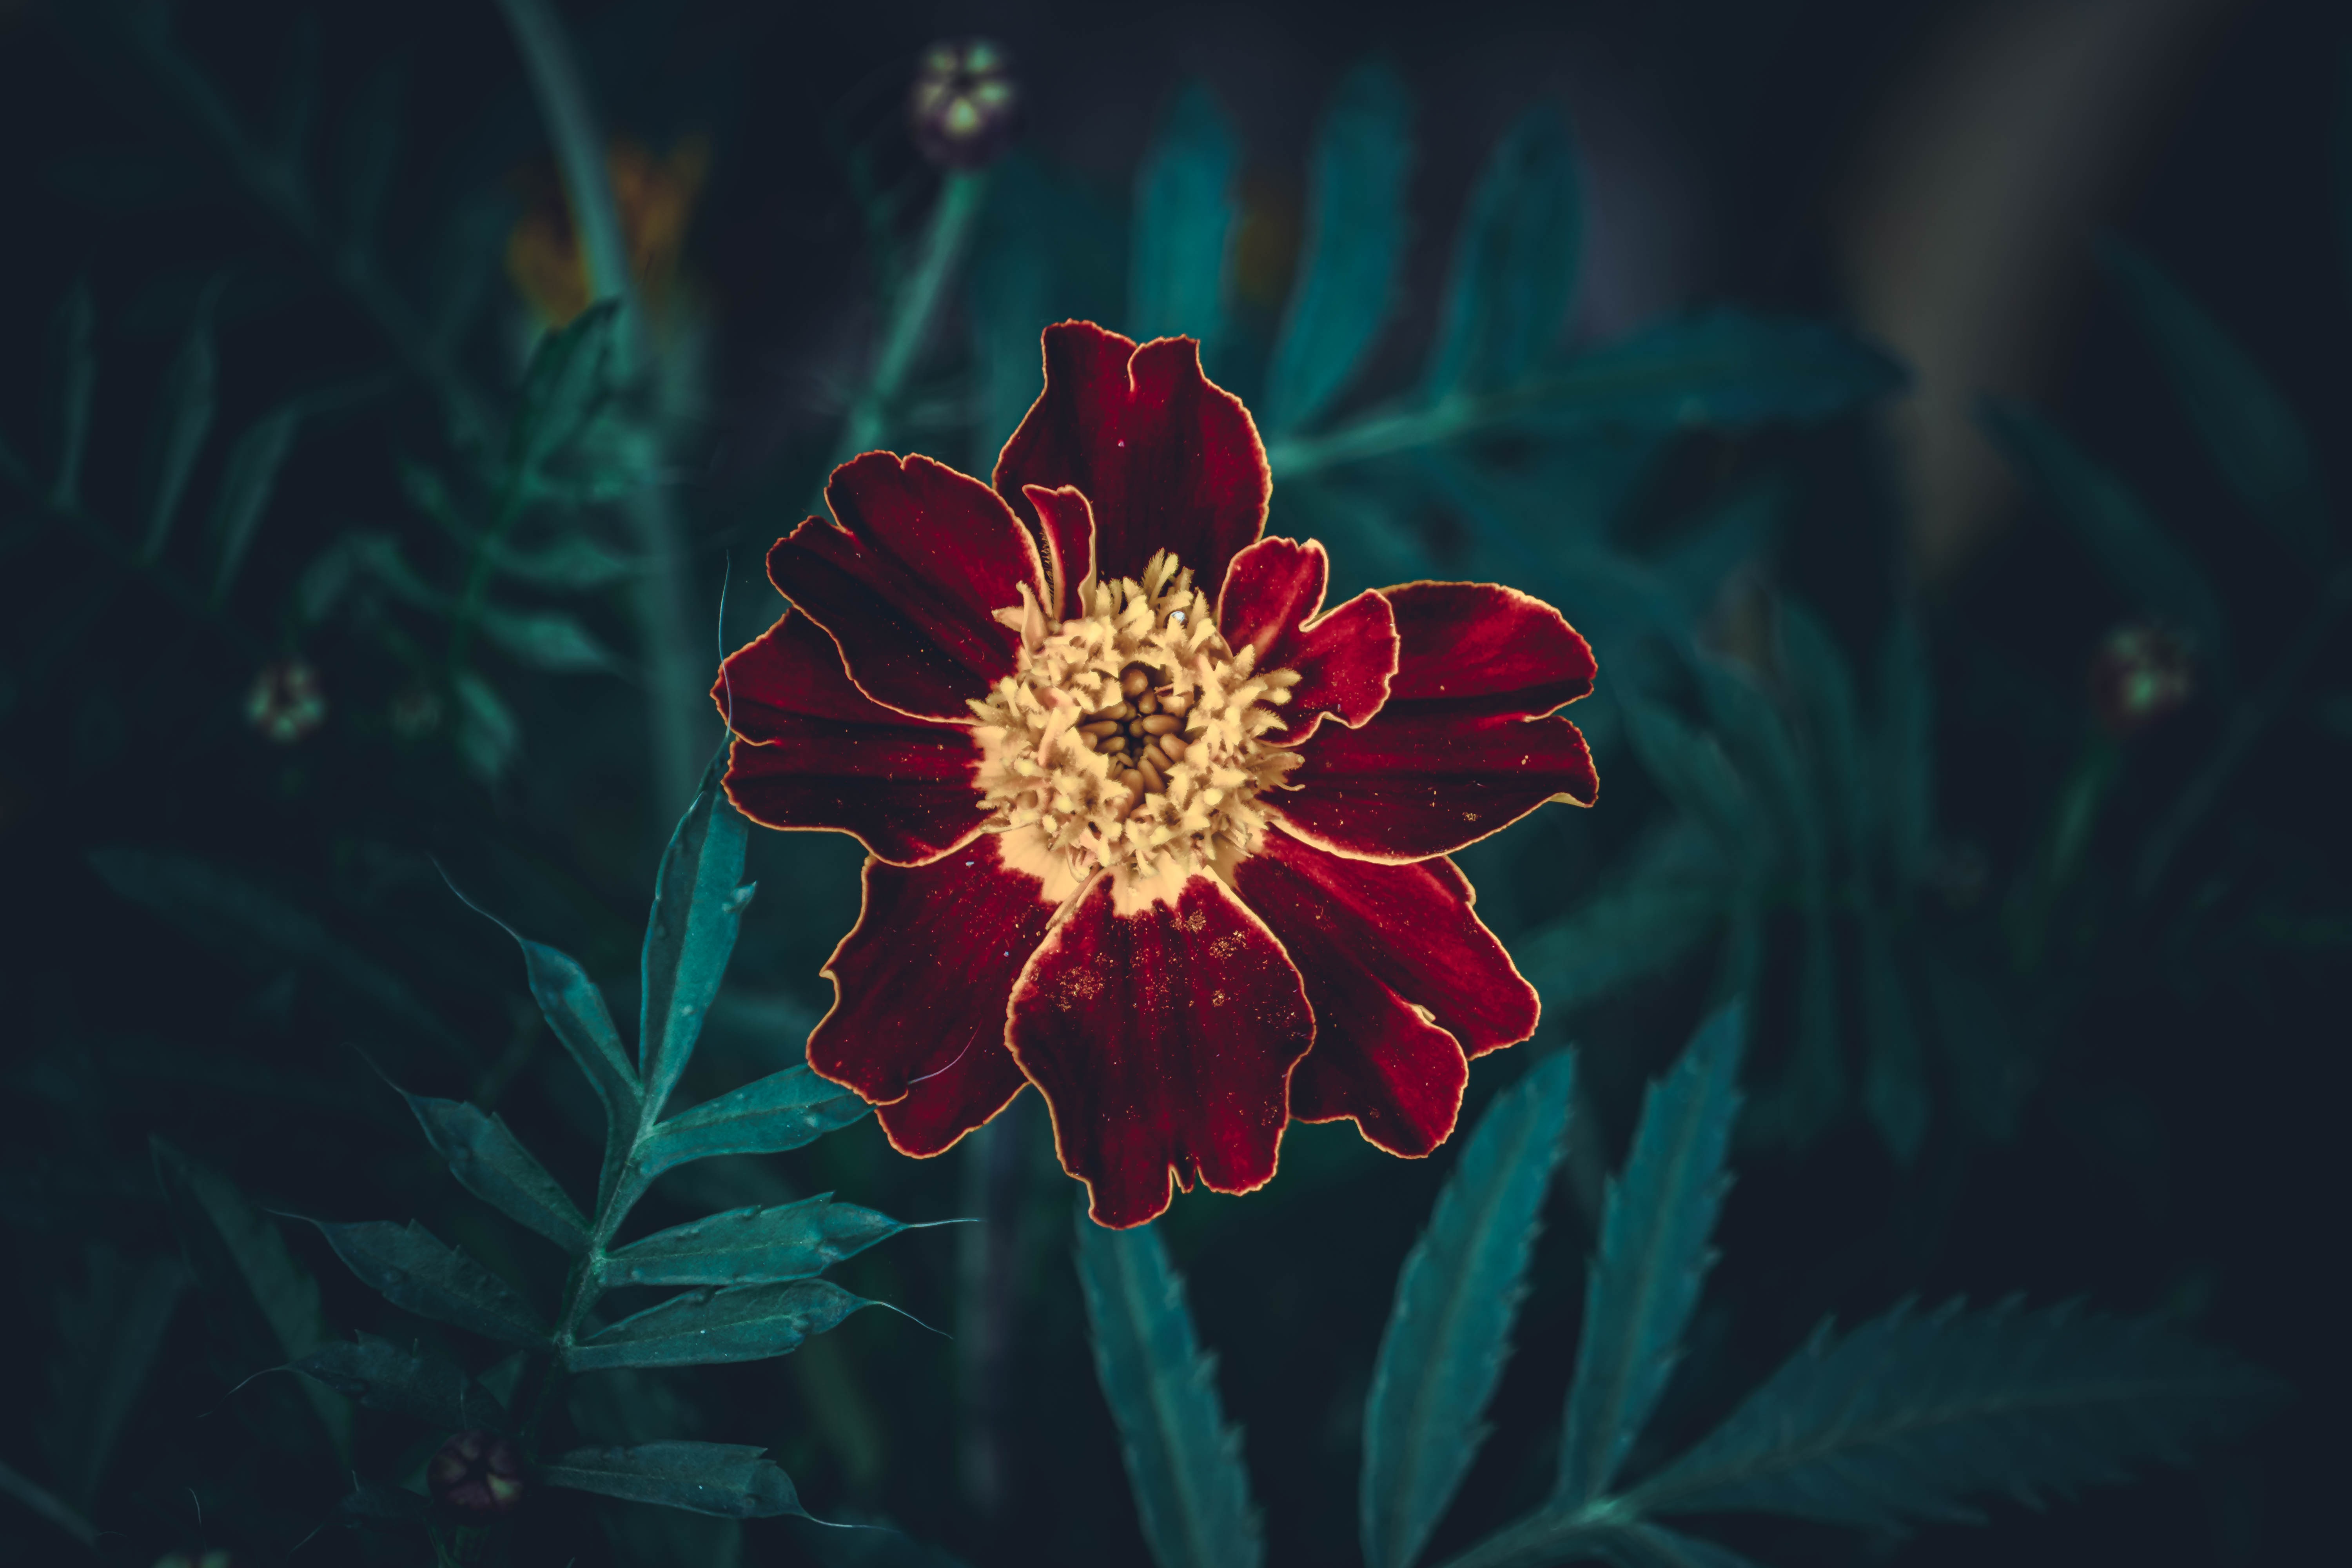
flower, plant, petal, terrestrial plant, flowering plant, pattern, magenta, electric blue, close up, annual plant, art, pollen, herbaceous plant, macro photography, daisy family, circle, wildflower, carmine, Pedicel, fractal art, still life photography, darkness, rose family, symmetry, rose order, plant stem, coquelicot, kaleidoscope, sunflower